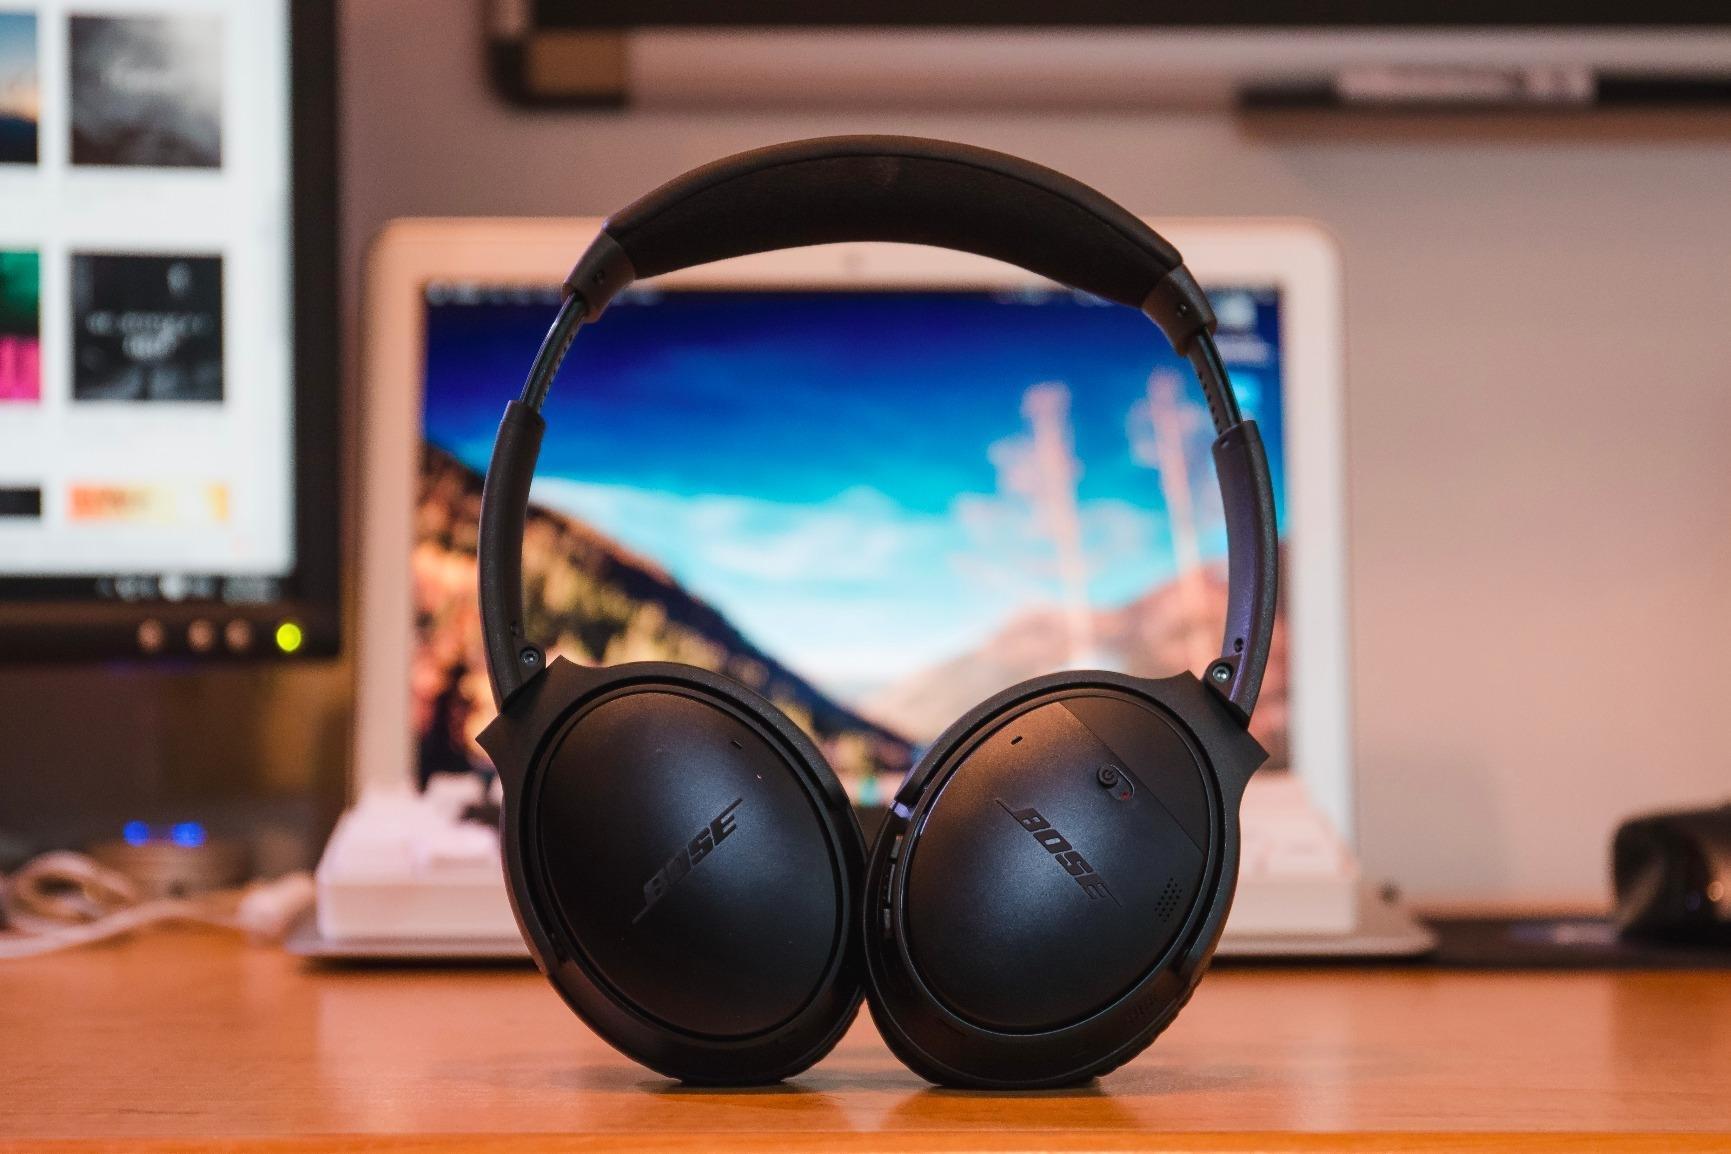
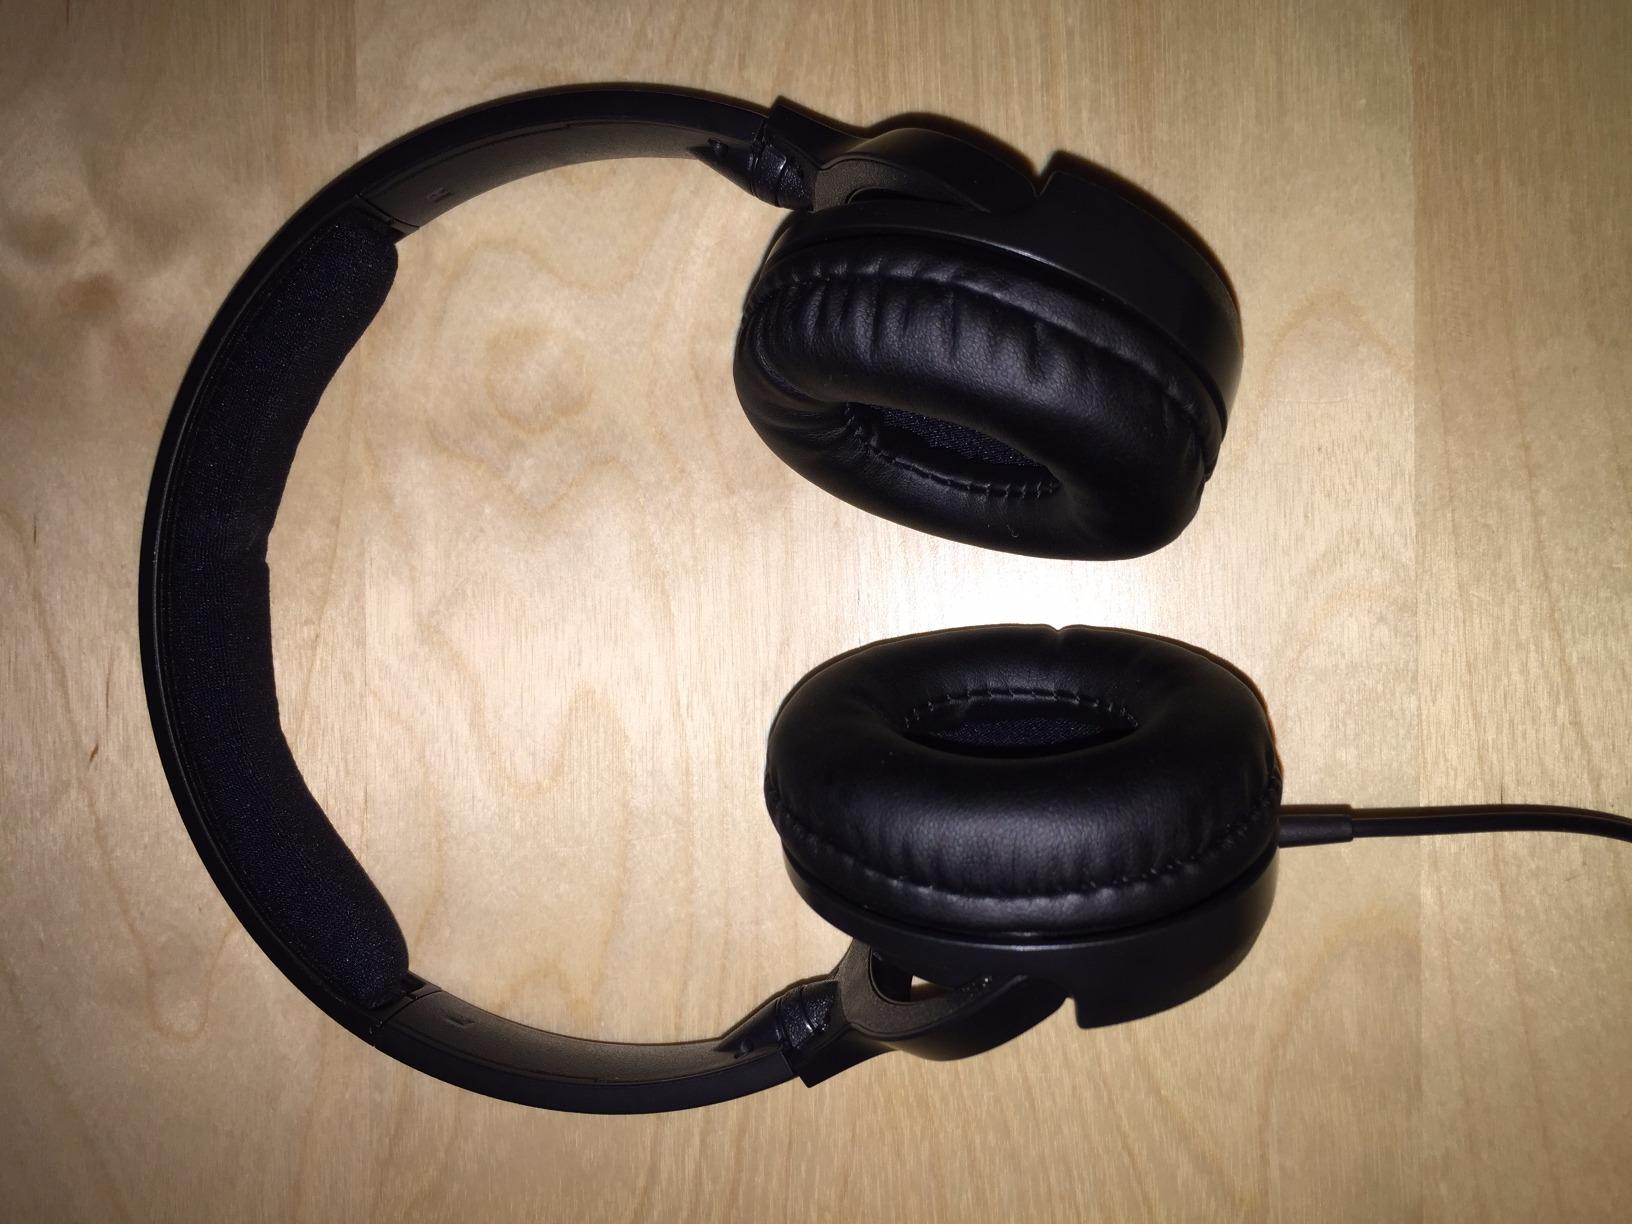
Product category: headphones
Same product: no